History of the Republic of Turkey

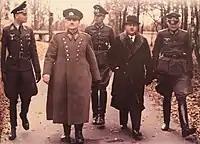
Erkilet and Erden on the Eastern Front on 31 October 1941

Atatürk's successor after his death on 10 November 1938 was İsmet İnönü. İnönü started his term in office as a respected figure of the Independence War. However, because internal fights between power groups and external events like World War II caused a lack of goods in the country, he lost some of his popularity and support.